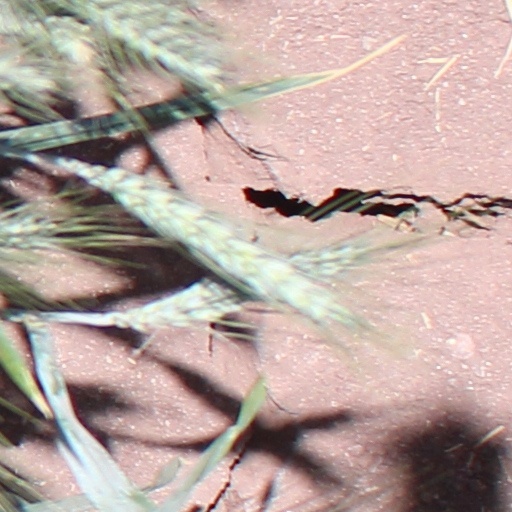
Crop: wheat